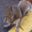
Label: squirrel